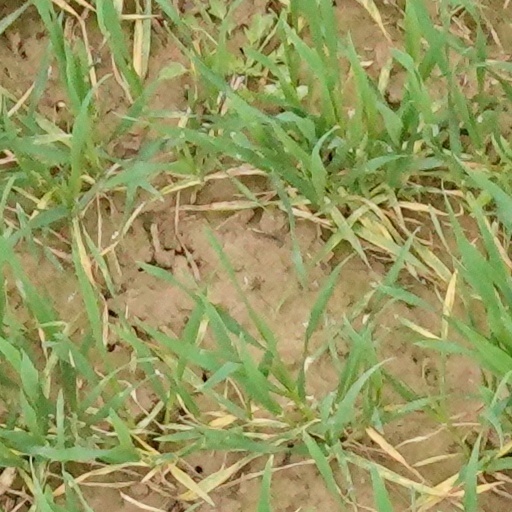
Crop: wheat